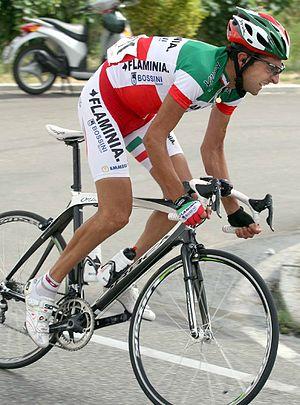
Filippo Simeoni est un coureur cycliste italien des années 1990-2000. Ses victoires les plus importantes sont des étapes du Tour d'Espagne, en 2001 et en 2003, et le championnat d'Italie sur route en 2008.